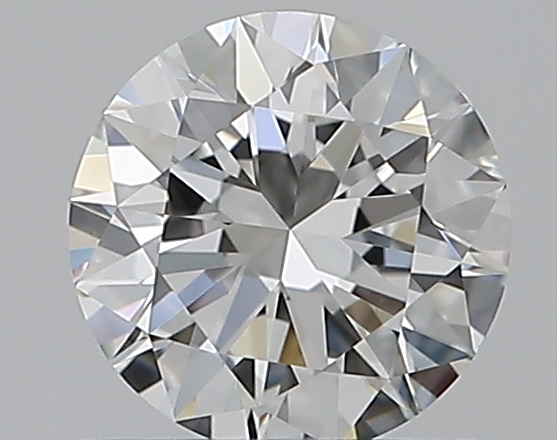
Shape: round
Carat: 0.5
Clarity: VVS1
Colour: H
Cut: EX
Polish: VG
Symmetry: EX
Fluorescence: F
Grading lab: GIA
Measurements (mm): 5.12 x 5.15 x 3.1